History of the Spain national football team

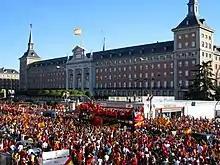
World Cup champions parade, celebrate as they pass in front of the Air Force Headquarters in Madrid.

The 2010 World Cup draw, which took place on 4 December 2009, placed Spain in Group H, alongside Switzerland, Honduras and Chile. Spain lost its first group stage match against Switzerland, 0–1. In their second match they defeated Honduras by two goals from David Villa. Their next match against Chile on 25 June was won 2–1. They advanced to the knock-out stage to defeat Portugal 1–0, reaching the quarter-finals in which they defeated underdogs Paraguay 1–0, with another goal by David Villa, reaching the last four for the first time since 1950. They then advanced to the final for the first time ever by defeating Germany 1–0 via a headed goal from Carles Puyol.